The Plaza Live

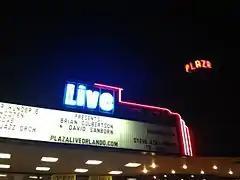
The Plaza Live Marquee

In August 2013, the Orlando Philharmonic Orchestra purchased The Plaza Live building, contents and the business for $3.4 million. The Philharmonic is currently planning extensive renovations to the historic building to create office space, a rehearsal hall and a music library, and update the existing 1000-seat music hall to accommodate chamber music concerts, while maintaining a schedule of rock, jazz, comedy and contemporary music events. The Plaza Live will continue to operate as one of Florida's premier concert venues during and after the renovations. This will give the Orlando Philharmonic a permanent home.